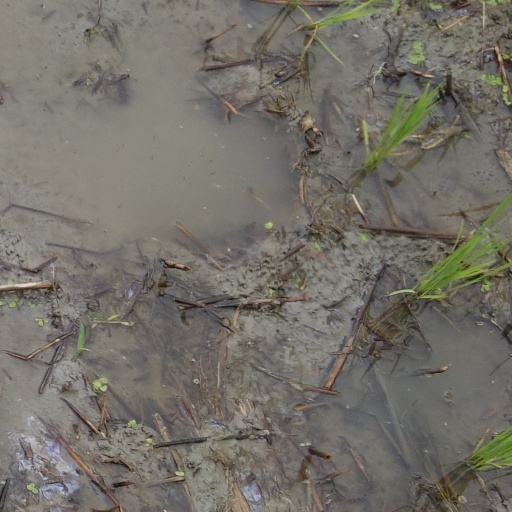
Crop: rice